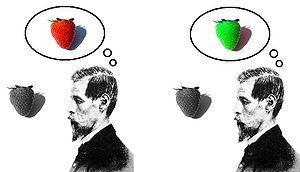
Les qualia viennent du latin qualis qui signifie quel, de quelle sorte, de quelle espèce, de quelle nature. Les qualia ou conscience phénoménale sont le contenu subjectif de l'expérience d'un état mental. La compréhension des qualia est l'un des problèmes centraux de la philosophie de l'esprit. Pour certains, l'existence des qualia ne peut pas s'expliquer par les neurosciences et les sciences cognitives.
Le spectre inversé est une expérience de pensée envisageant que deux personnes partagent le même vocabulaire et les mêmes distinctions de couleur, bien que les propriétés de leurs perceptions soient systématiquement opposées.